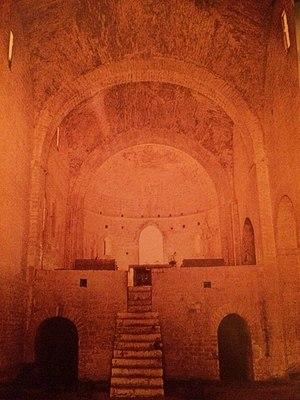
Intérieur de l'Abbaye romane
Acqualagna est une commune italienne d'environ 4 290 habitants, située dans la province de Pesaro et Urbino, dans la région Marches, en Italie centrale. Elle est située près des gorges du Furlo et des monts Petrano et Catria. Elle est célèbre pour sa longue tradition dans la recherche, la production et la vente de truffes. Acqualagna est une des capitales de la truffe.